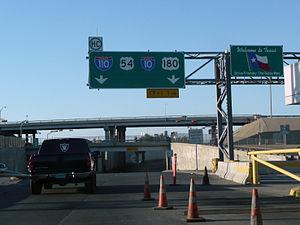
L'Interstate 110 est une autoroute inter-états reliant l'Interstate 10 au centre-ville d'El Paso, principale ville de l'ouest du Texas. Elle débute à la frontière mexicaine et se rend jusqu'à l'interstate 10 au nord-est du centre-ville d'El Paso. Elle ne mesure qu'à peine 0,92 miles et fait partie du Business road 10 traversant El Paso.